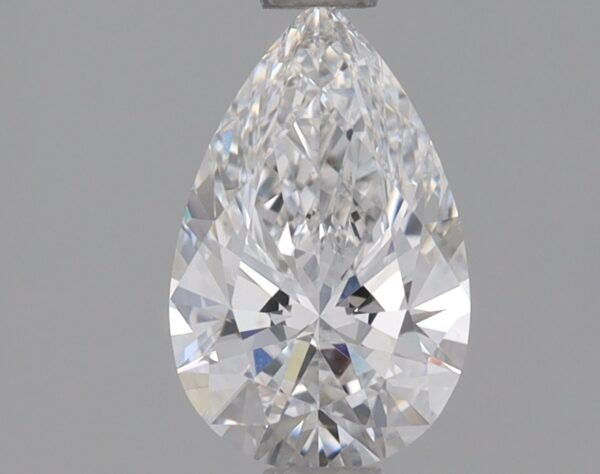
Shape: pear
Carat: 0.73
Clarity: VS1
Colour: E
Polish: EX
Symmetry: EX
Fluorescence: NONE
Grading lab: IGI
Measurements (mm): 8.05 x 5.08 x 3.11